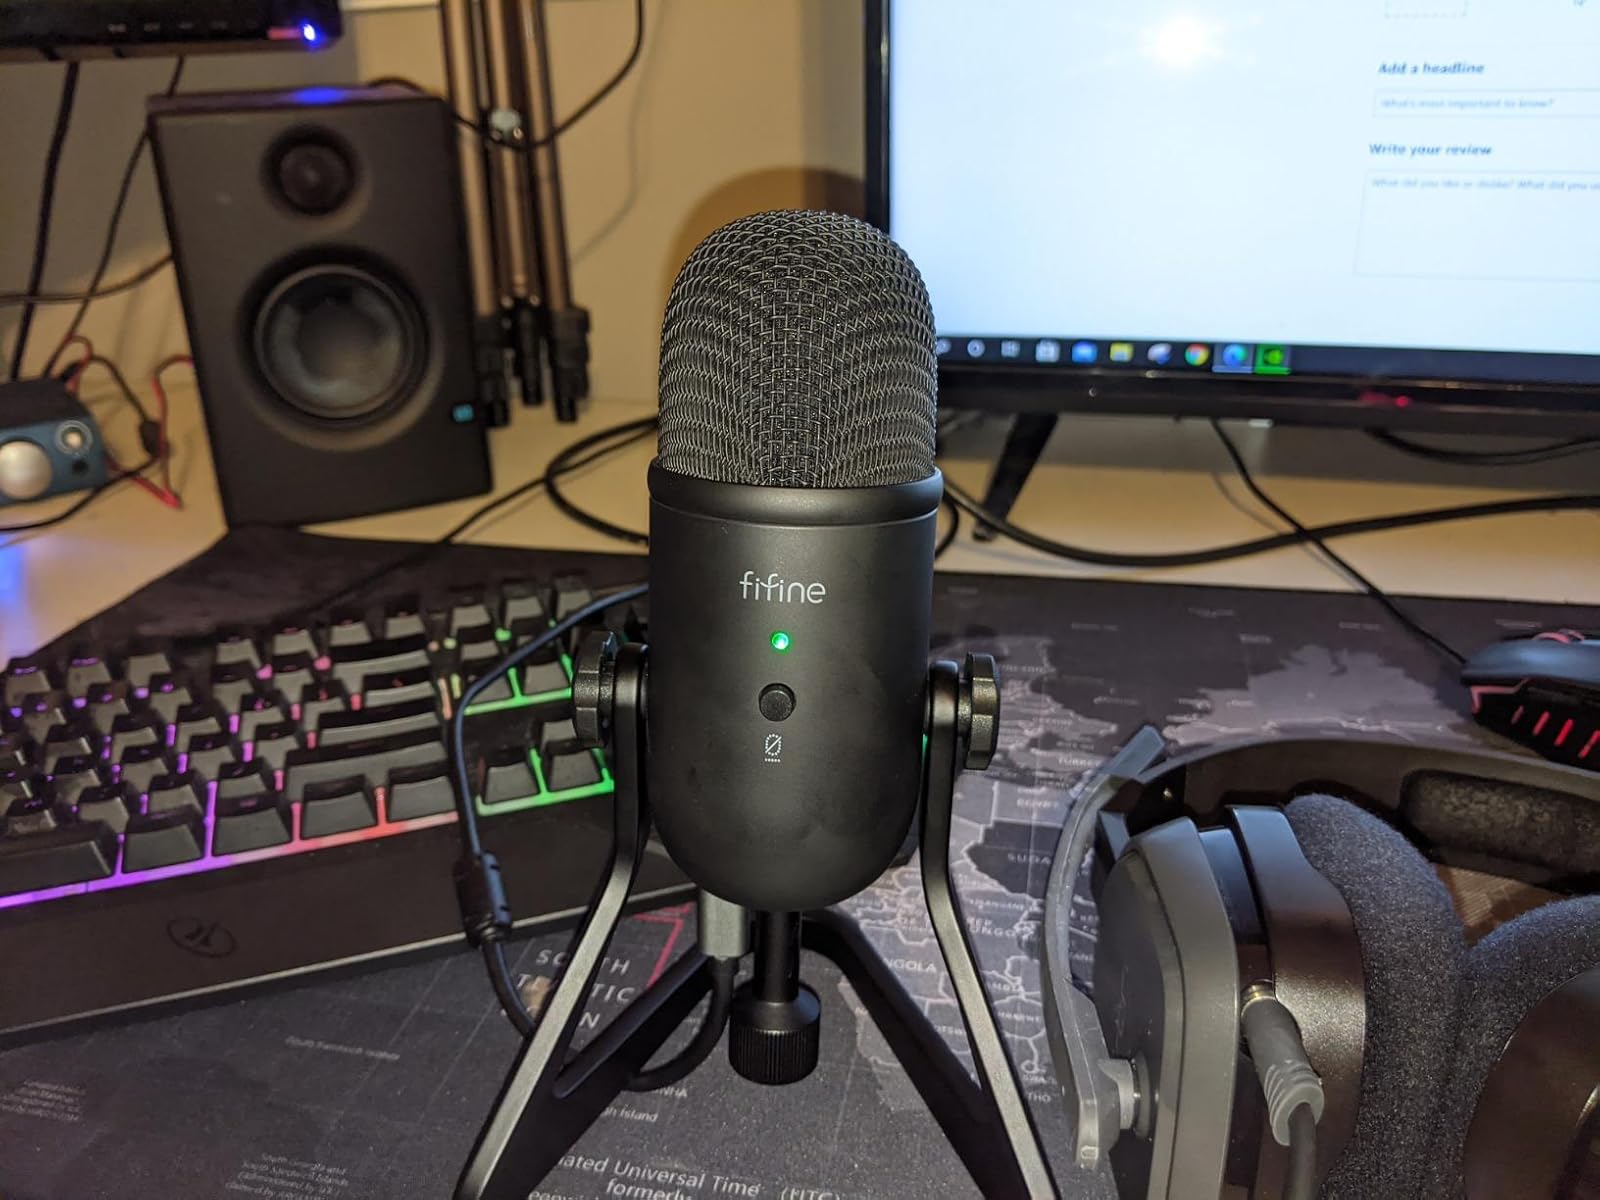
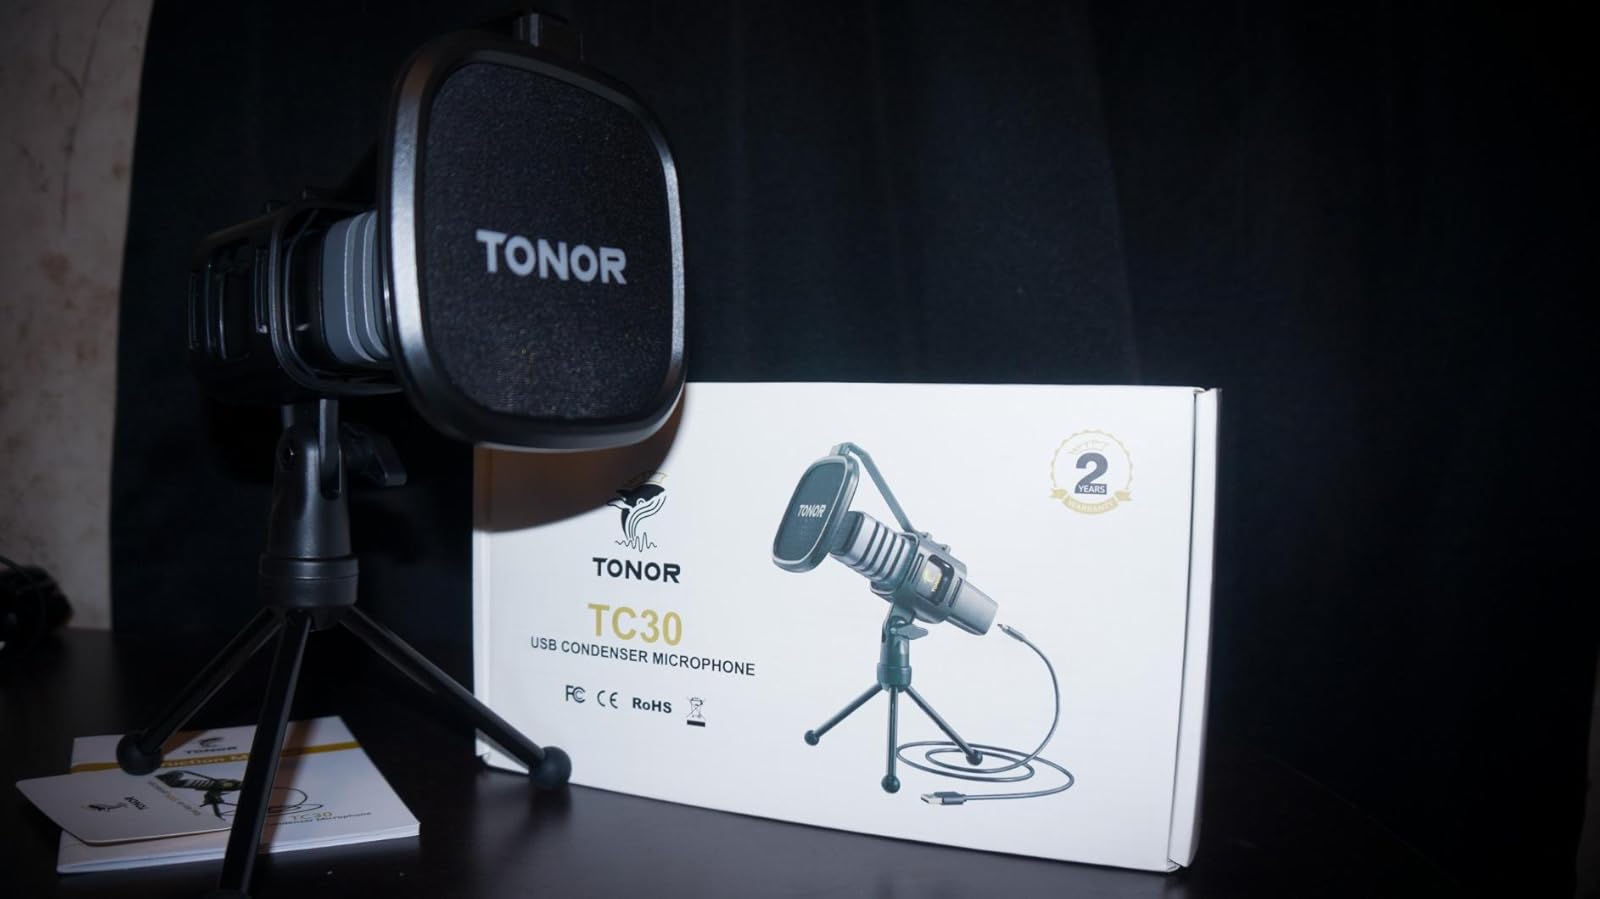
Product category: microphone
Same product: no